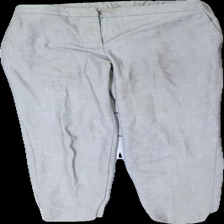
View: front
Type: Trousers
Category: Ladies
Brand: H&M
Colors: Grey
Material: 80% poly 20% cott
Cut: Regular
Stains: Major
Price range: <50
Recommended usage: Export